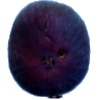
Label: Fig 1